Boston campaign

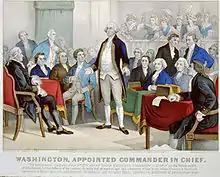
A Currier and Ives print depicting George Washington accepting the role of Commander-in-chief of the Continental Army from Congress.

In the aftermath of the failed Concord expedition, the thousands of militiamen that had converged on Boston remained. Over the next few days, more arrived from further afield, including companies from New Hampshire, Connecticut, and Rhode Island. Under the command of Artemas Ward, they surrounded the city, blocking its land approaches and putting the occupied city under siege. The British regulars fortified the high points in the city.